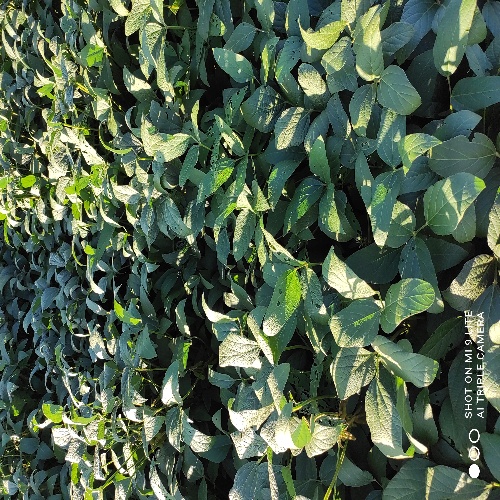
Label: Diabrotica_speciosa